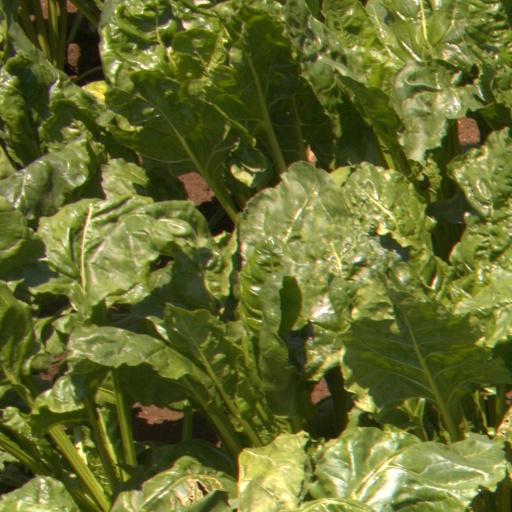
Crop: sugar beet